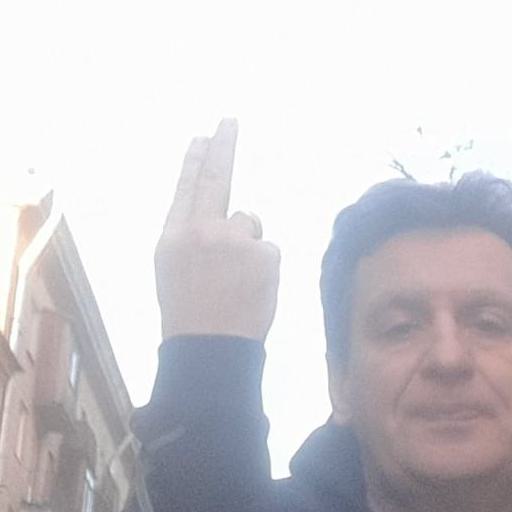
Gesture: two_up_inverted